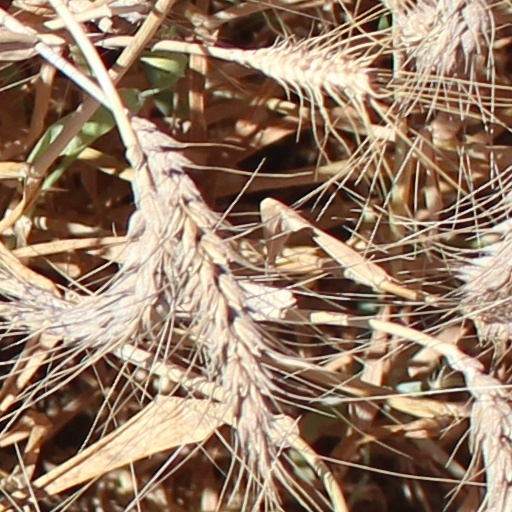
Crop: wheat